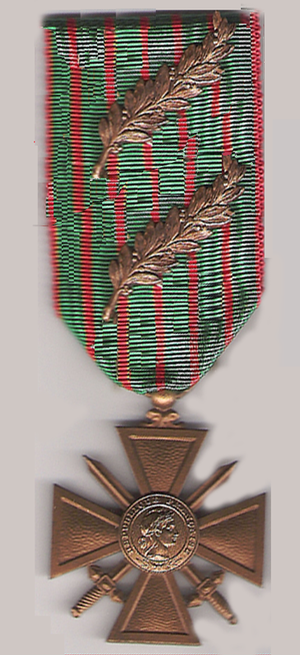
Croix de Guerre 1914-1918 avec deux palmes
Le 70ᵉ régiment d'infanterie est un régiment d'infanterie de l'Armée de terre française créé sous la Révolution à partir du régiment de Médoc, un régiment français d'Ancien Régime.
Le 8ᵉ régiment de cuirassiers est une unité de l’armée française créée sous l’Ancien Régime, qui s’est particulièrement distinguée pendant les guerres de la Révolution et de l’Empire.
Le 15ᵉ régiment d'infanterie est un régiment d'infanterie de l'Armée de terre française créé sous la Révolution à partir du régiment de Béarn, un régiment français d'Ancien Régime.